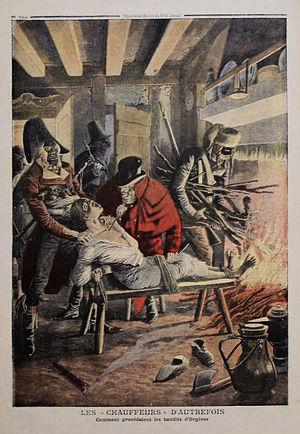
Les chauffeurs d'autrefois
Antoine-Joseph Moneuse, dit Capitaine Moneuse, est un chauffeur, bandit de grand chemin et assassin français. Il fut décapité sur la Grand Place de Douai.